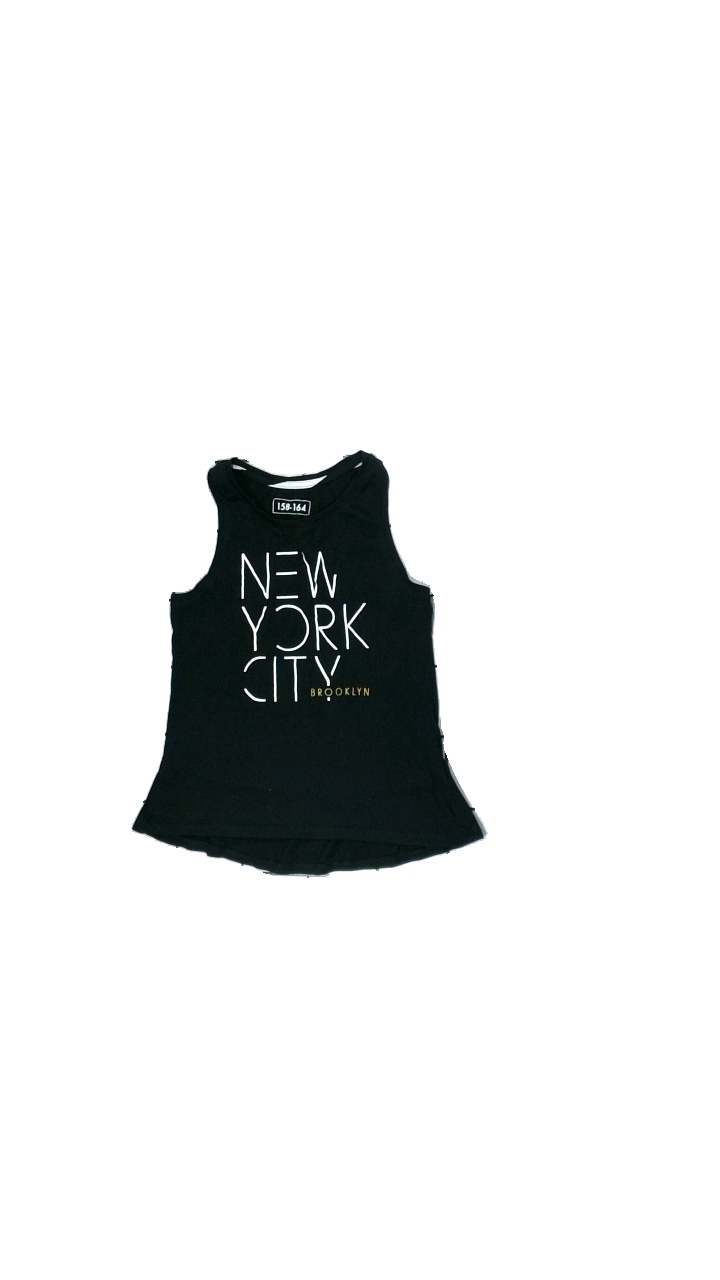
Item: Tank Top (Children)
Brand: Missing
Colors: Black, White, Yellow
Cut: Regular, C-collar
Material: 56% cotton, 44% polyester
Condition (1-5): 3
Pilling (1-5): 3
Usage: Recycle
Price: <50